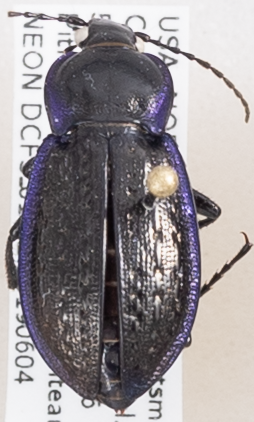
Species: Carabus serratus
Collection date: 2019-06-04
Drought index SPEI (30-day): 0.03
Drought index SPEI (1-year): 0.63
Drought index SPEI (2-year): -0.03